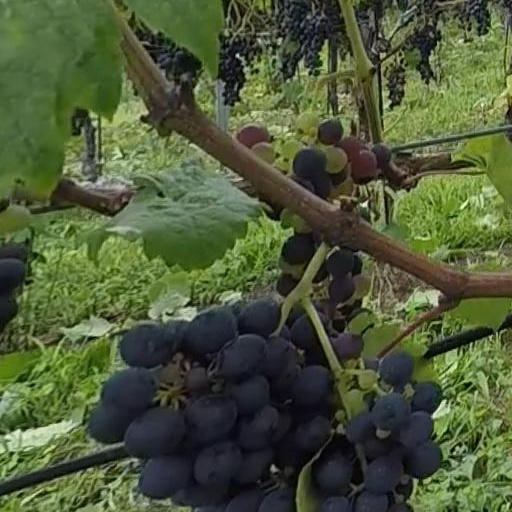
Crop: grape